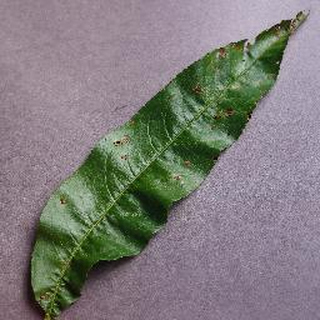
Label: peach_bacterial_spot